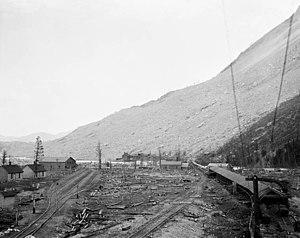
L'éboulement de Frank ou l'écroulement de Frank est un écroulement ayant eu lieu le 29 avril 1903 à Frank, dans les Territoires du Nord-Ouest au Canada. Plus de 100 millions de tonnes de calcaire tombent rapidement du mont Turtle. Selon des témoins, en moins de 100 secondes, l'éboulis atteint l'autre côté de la vallée, détruisant sur son passage la partie est de Frank, le chemin de fer du Canadien Pacifique et la mine de charbon. C'est l'un des plus importants glissements de terrain de l'histoire du Canada, et le plus meurtrier, tuant entre 70 et 90 personnes.